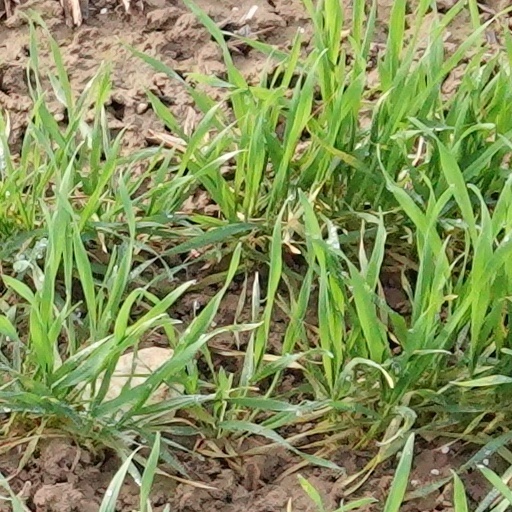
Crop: wheat